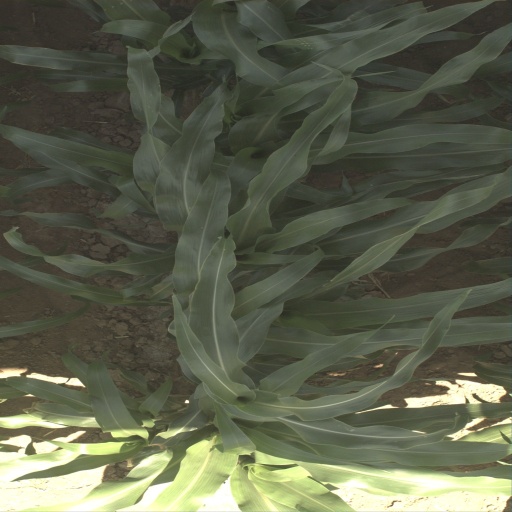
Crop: sorghum